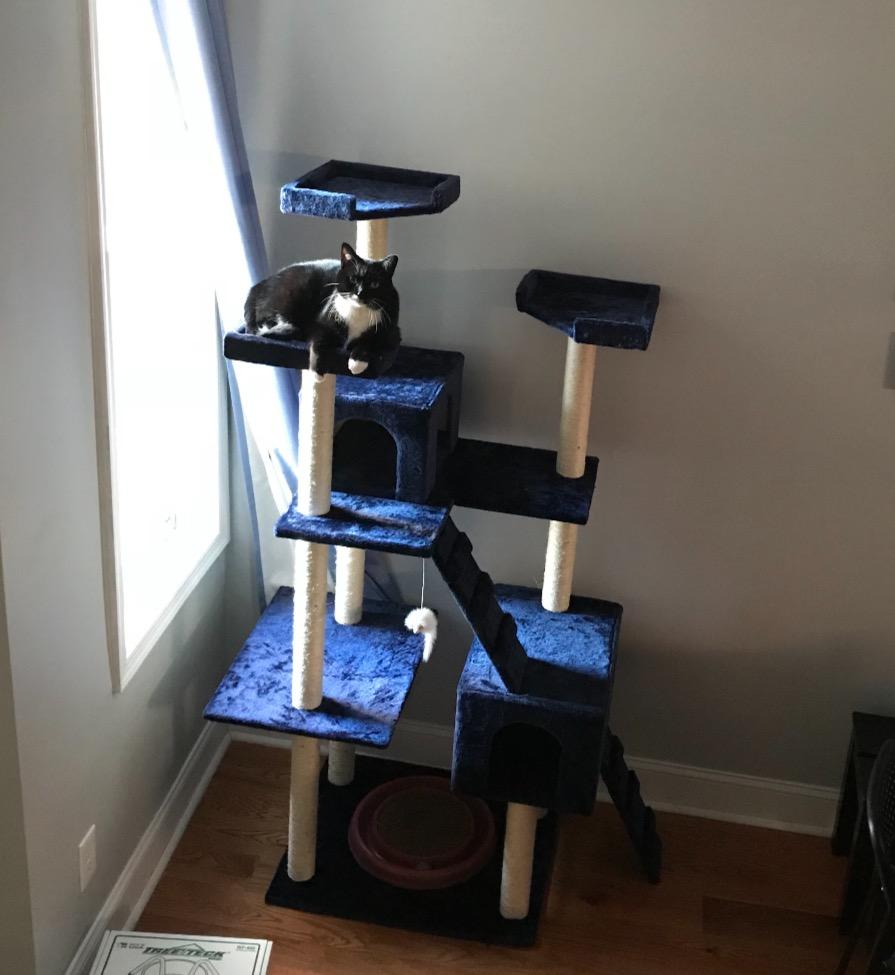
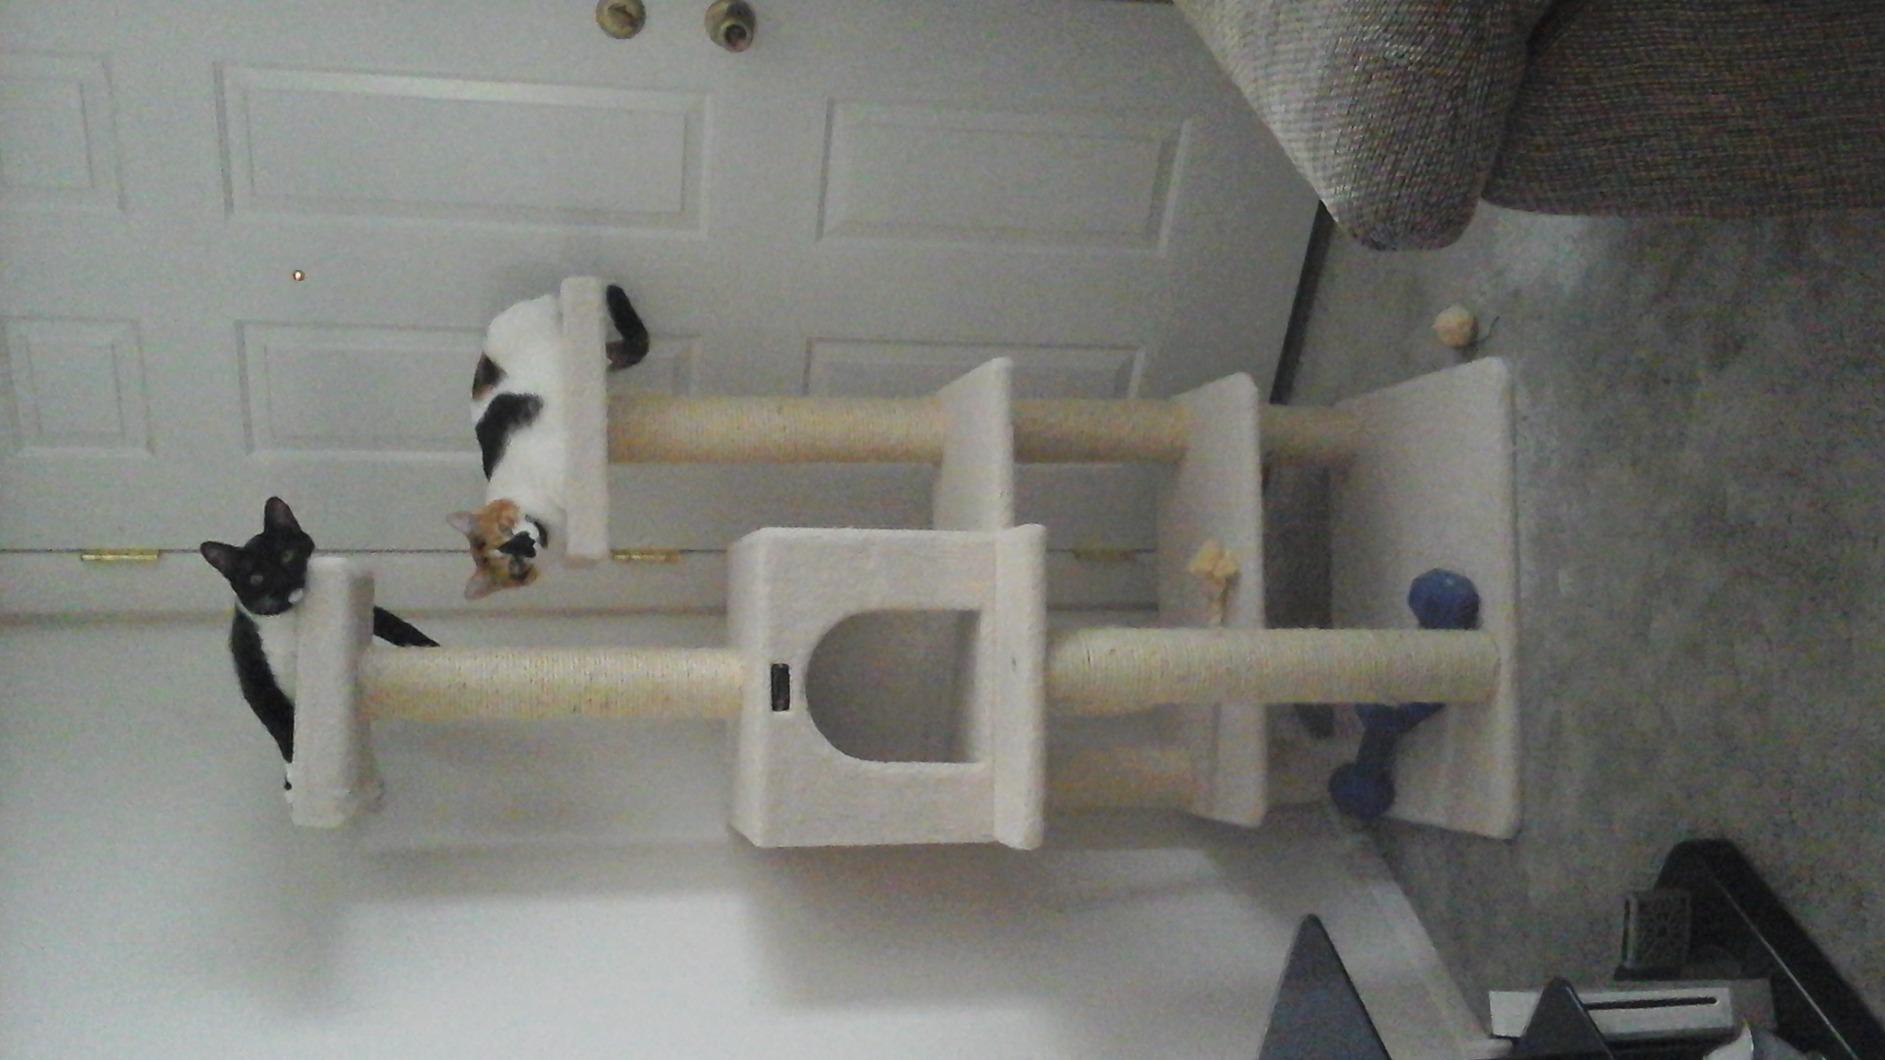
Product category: items_cat tree
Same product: no